Effects unit

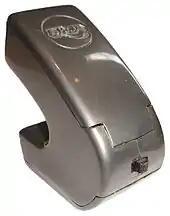
An EBow guitar string resonator

"Reverb": Reverb units simulate the spacious sounds produced naturally in any acoustic space, from hall or room to a huge stone cathedral. This is done by creating a large number of echoes that gradually fade away in volume or "decay". One early technique for creating a reverb effect was to send an amplified signal of the music via a speaker to another room with reflective surfaces, such as a tile bathroom, and then record the natural reverberations that were produced. A plate reverb system uses an electromechanical transducer to create vibrations in a plate of metal. Spring reverb systems, which are often used in guitar amplifiers, use a transducer to create vibrations in a spring. Digital reverb effects use various signal processing algorithms to create the reverb effect, often by using multiple feedback delay circuits. Rockabilly and surf guitar are two genres that make heavy use of reverb.